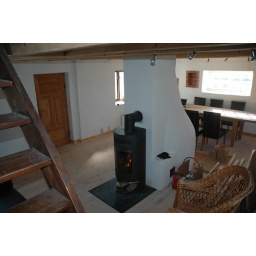
New wood-stove in the white house